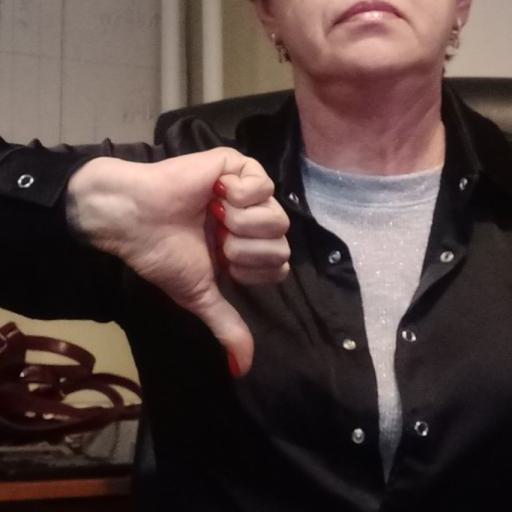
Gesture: dislike